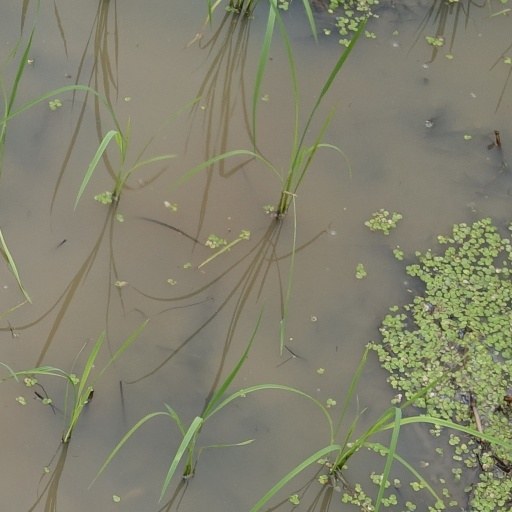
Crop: rice